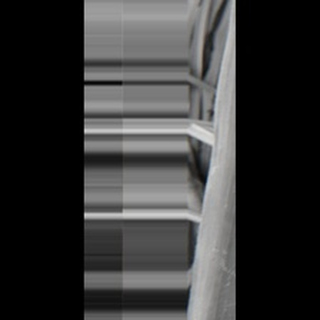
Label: sugarcane_mosaic